Vadsø Airport

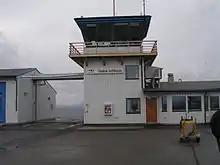
The control tower

Varangfly proposed Vadsø as a possible site of a small airfield in 1964, suitable for landing air taxis and air ambulances. A county-appointed committee recommended in 1966 that Vadsø be one of six locations of airfields. Planning of a national network of regional airports started in the 1960s. At the time a bus ride from Vadsø to Kirkenes Airport, Høybuktmoen took seven hours. Vadsø was selected as one of five initial locations in northern Troms and Finnmark which received regional airports. This was the fourth and final stage of the regional airport implementation. The Civil Aviation Administration (CAA, later renamed Avinor) considered two locations for the airport: at Fossemyrene just north of the town center, and at Kiby, east of the town. The latter was preferred. An aviation club was founded in 1971 and used a field at Karlebotn. They moved to the frozen lake of Navarsvannet during the winter before moving to Golnes from the summer of 1972. The airfield at Golnes was created by leveling a moraine ridge. Norving used Golnes for ambulance and taxi services from 1972 until Vadsø Airport opened.